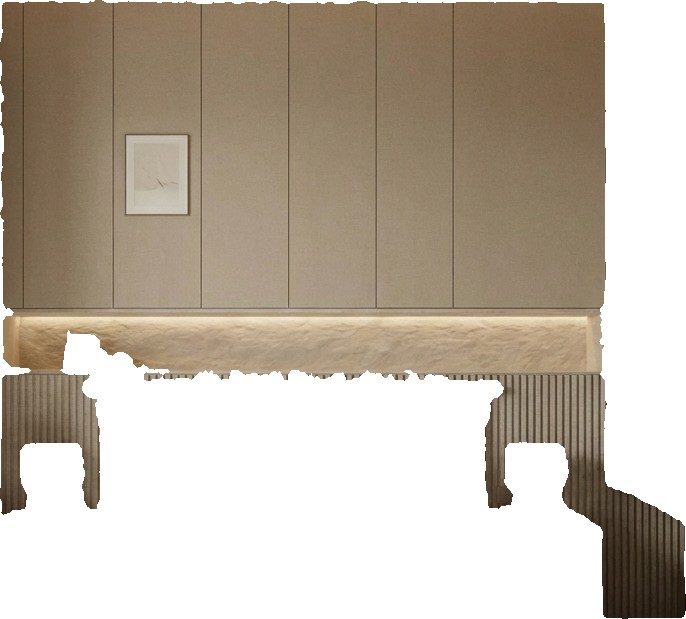
Surface category: wall